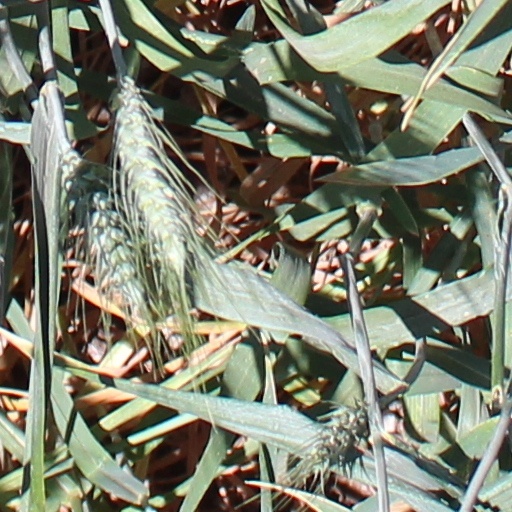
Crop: wheat